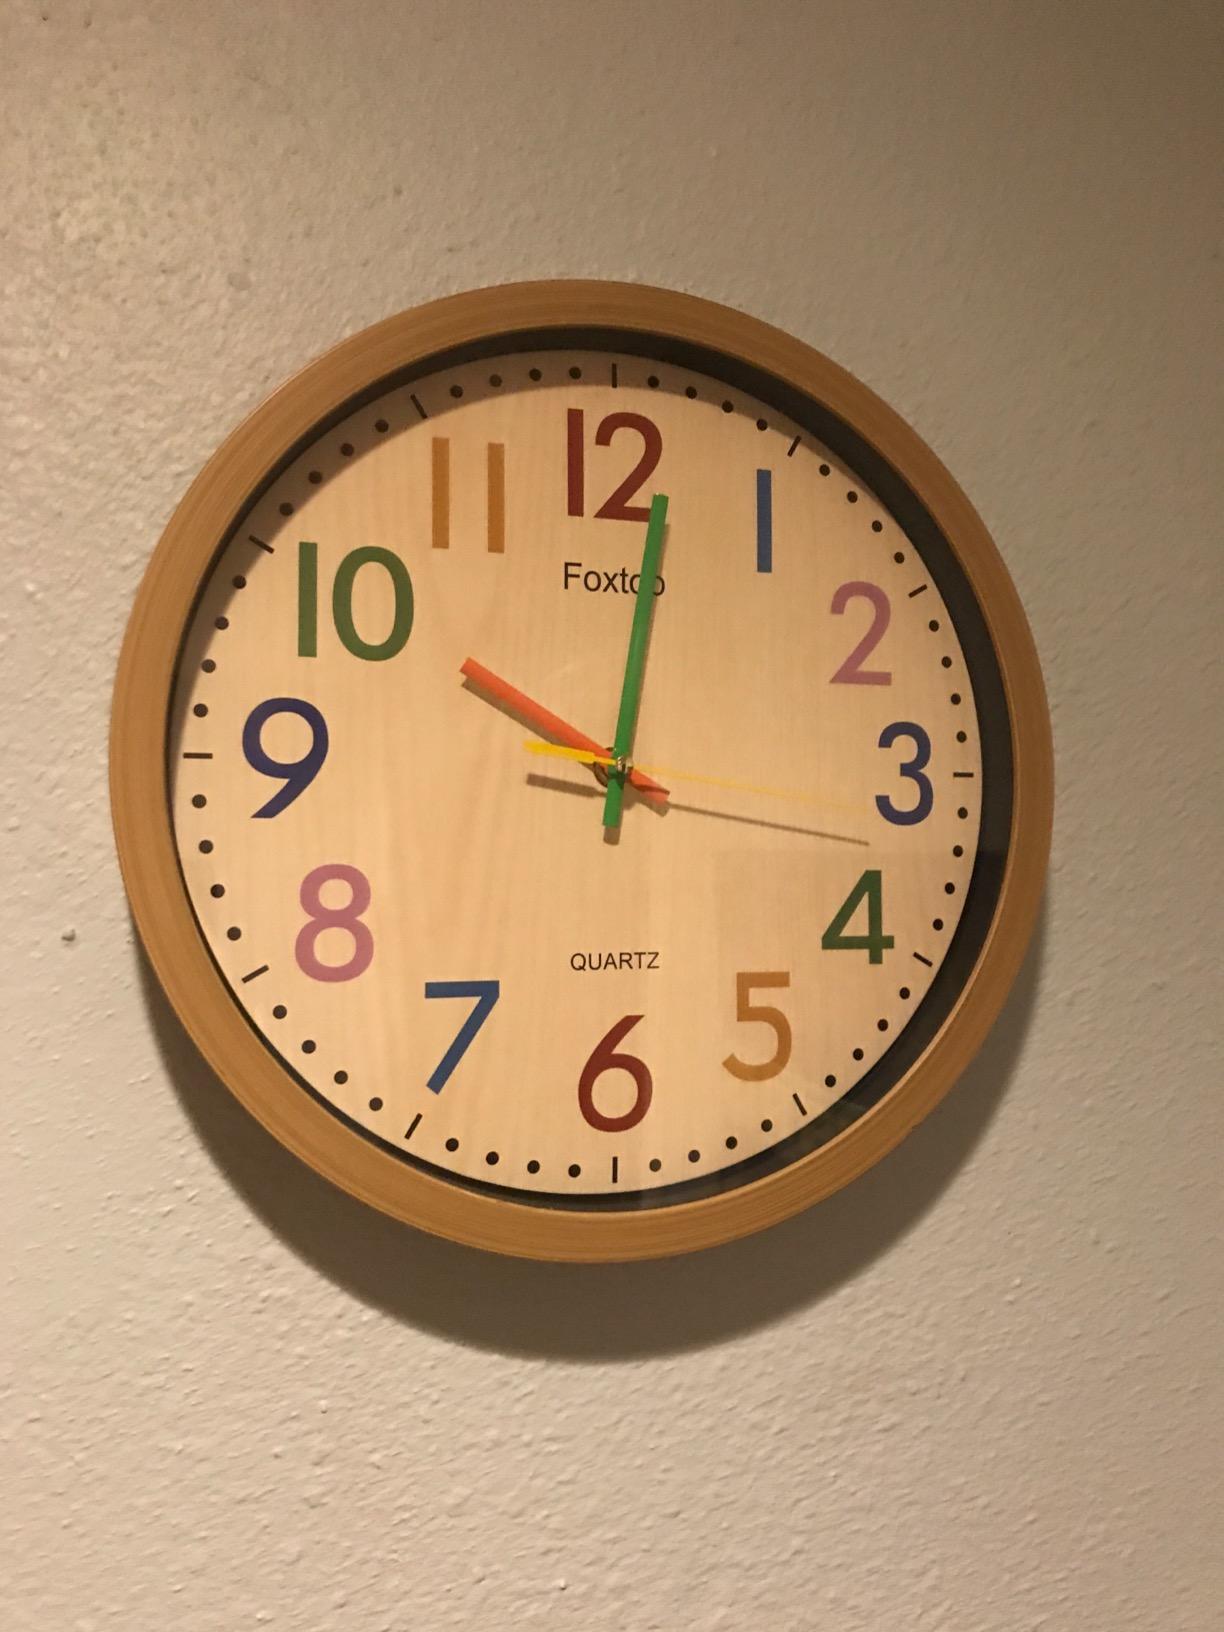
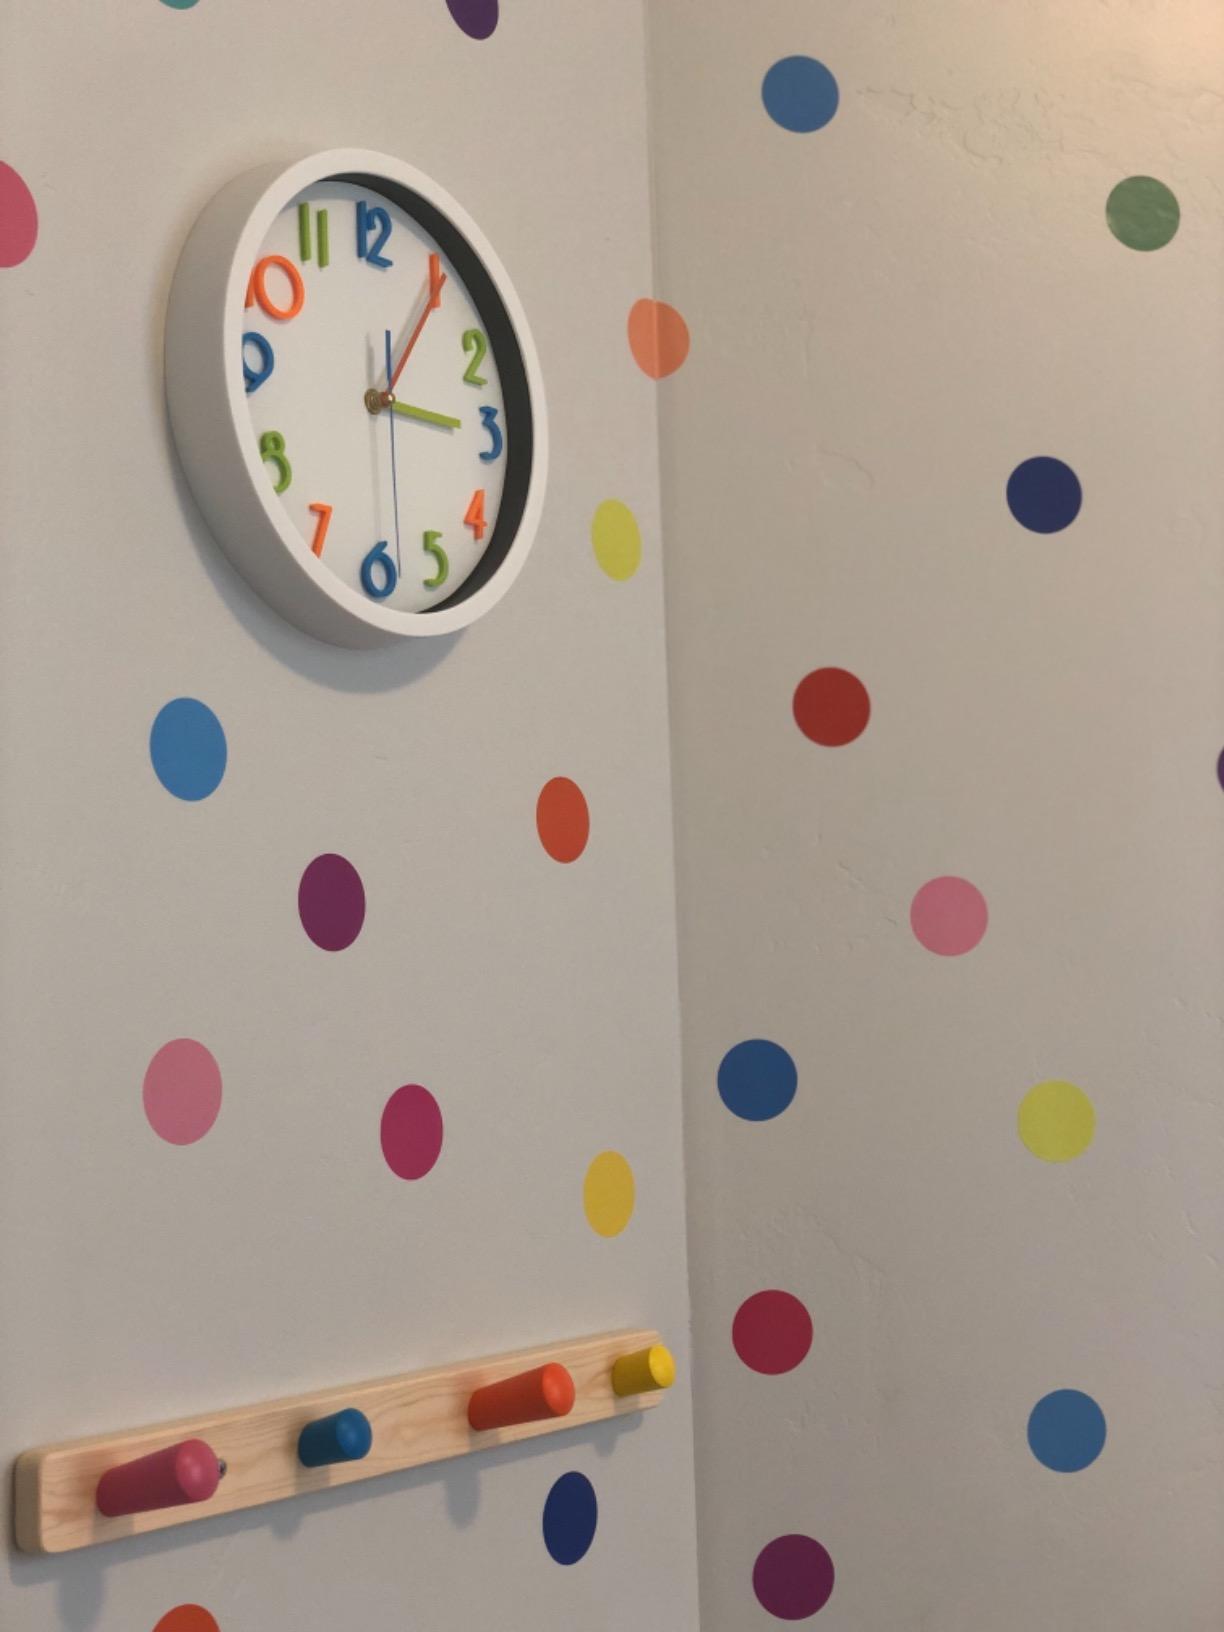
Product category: clock
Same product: no